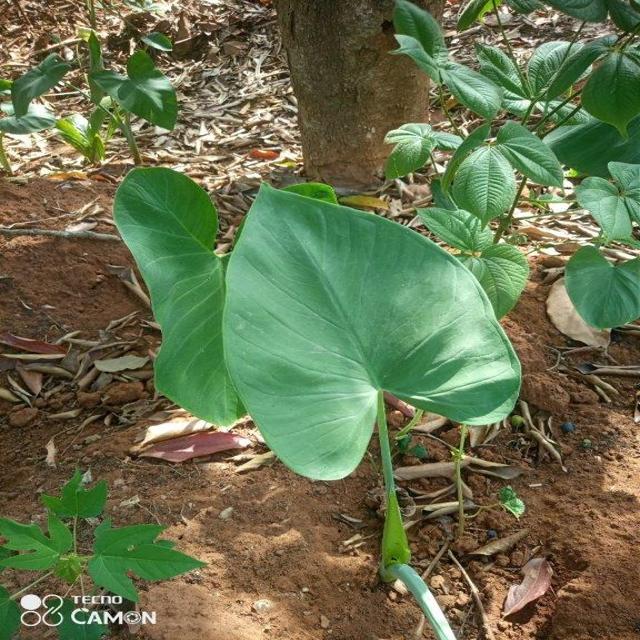
Label: Healthy